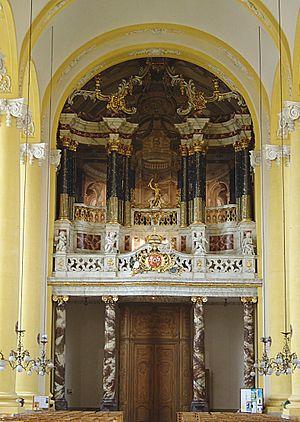
Lunéville (Meuthe-et-Moselle, France), église Saint-Jacques, seul buffet sans Montre du à Emmanuel Héré, peint par André Joly, pour l'orgue de Nicolas Dupont en 1751
L’église Saint-Jacques est une église de style baroque datant du XVIIIᵉ siècle située à Lunéville, dans le département des Meurthe-et-Moselle, en France.
Cette liste prend en compte les orgues de Lorraine classés uniquement, au titre objet ou immeuble, que ce soit pour leur buffet ou leur partie instrumentale et répertoriés dans la base Palissy des Monuments Historiques Français. La section Reprises recense les modifications les plus importantes. Dans certains cas le classement du buffet intègre également la tribune. À défaut de précision, le classement est réputé acquis au titre objet mais les initiales I.D. signifient au titre Immeuble par Destination et I. au titre Immeuble.
Cet article recense les orgues protégés aux monuments historiques en Lorraine, France.
Nicolas Dupont est un facteur d'orgue français. Il est sans doute l'un des plus grands facteur d'orgues de Lorraine